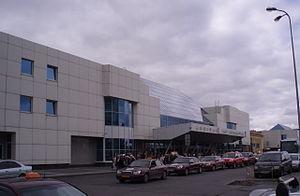
Terminal d'arrivée de l'aéroport Pulkovo 2
L'aéroport de Poulkovo est l'aéroport principal de Saint-Pétersbourg en Russie.